Massachusetts National Guard

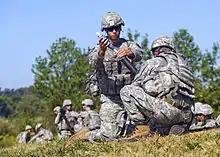
Troops of the 181st Infantry Regiment preparing to fire mortars

As in the First World War, Massachusetts National Guard units were called into Federal service. Most units were either in the 26th Infantry Division or the 241st Coast Artillery. The 241st Coast Artillery was disestablished in 1944. The 181st Infantry Regiment patrolled the coasts of Massachusetts and other locations in New England.